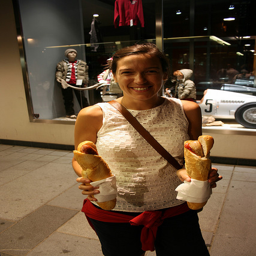
A woman holding up two sandwiches with a smile.
A woman standing in front of a store window holding a hotdog in each hand.
a petite woman holding two long sandwiches
A woman in white shirt holding two sausage dogs.
A woman smiles and poses for a picture in front of a store while holding two sub sandwiches.